Answer in natural language. Consider the 3D positions of the objects in the scene and not just the 2D positions in the image. Is the centerpoint of  abstract rectangle frame on wall (highlighted by a blue box) at a higher height than stainless steel kitchen sink (highlighted by a green box)? Choose between the following options: no or yes
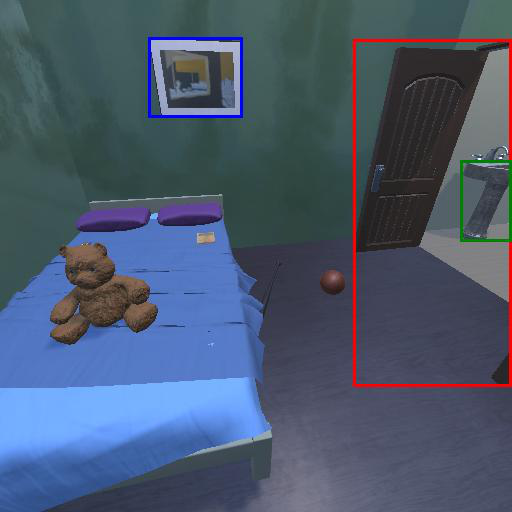
<answer>yes</answer>